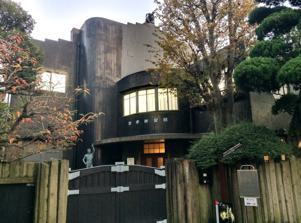
Building: Asakura Museum of Sculpture
Country: Japan
Year built: 1967
Art museum in Tokyo, Japan Asakura Museum of Sculpture 台東区立朝倉彫塑館 Entrance to the museum Former name Sakura Carving and Sculptures Museum Established 1967 Location Taitō Ward, Tokyo, Japan Coordinates 35°43′37″N 139°46′07″E / 35.726879°N 139.768543°E / 35.726879; 139.768543 Type Art museum Public transit access Nishi-Nippori Station Website https://www.taitogeibun.net/asakura (in Japanese) Asakura Museum of Sculpture (台東区立朝倉彫塑館 Taitō kuritsu asakura chōsokan ) or Asakura Choso Museum is an art museum in Tokyo, Japan, that showcases the sculptures and life work of Fumio Asakura (1883–1965). It is located in the Yanaka neighborhood of Taitō ward. The museum opened in 1967 after Asakura's death. Early life Fumio Asakura was born in the town of Asaji in the Oita Prefecture in Japan. He moved to Tokyo where his brother lived when he was nineteen. Influenced by his brother's sculpting talent, Asakura attended the Tokyo School of Fine Arts (now Tokyo University of the Arts ) which propelled him towards his sculpting career. He focused on realism and was influenced by the naturalistic works of French sculptors like Bourdelle, Mailliol and most of all, Auguste Rodin. His work includes both human figures and animals, especially cats, which he had a deep love for and was inspired by his own pet cat. He is now considered the father of modern Japanese sculpture. Another part of the museum Features of the museum The museum itself is actually Asakura's three-story home and sculpture studio where he taught young students.  The art studio was built of ferroconcrete, with a high ceiling and skylights to let in the natural light, and the walls painted a light-brown color for a warmer effect. The studio also served as Asakura's private school, the Asakura Choso Juku (Asakura School of Plastic Arts) from 1920 to 1944, where he trained many young sculptors. The building includes the oldest extant roof garden in Tokyo, where Asakura's students learned gardening, growing radishes, turnips, and tomatoes, as part of the teaching process intended to sharpen their senses and familiarize them with nature. The third-floor Orchid Room was originally a greenhouse for Asakura's collection of orchids, but is now used a gallery to display works depicting one of his favorite subjects, cats. The museum today After Asakura's death, his family opened the building to the public, and since then it has been managed by the Taito ward government. In 2001, the building was registered as cultural property by the government, and in 2008, both the courtyard and rooftop garden were registered as a national place of scenic beauty. In April 2009,the building was closed for renovations, due to signs of aging, in hopes of restoring it to the condition it had during Asakura's life. The storehouse next to the building was removed to let sunlight illuminate the building again. The walls of the residence were restored using colors and materials that were used in the original building. The museum reopened in October. References